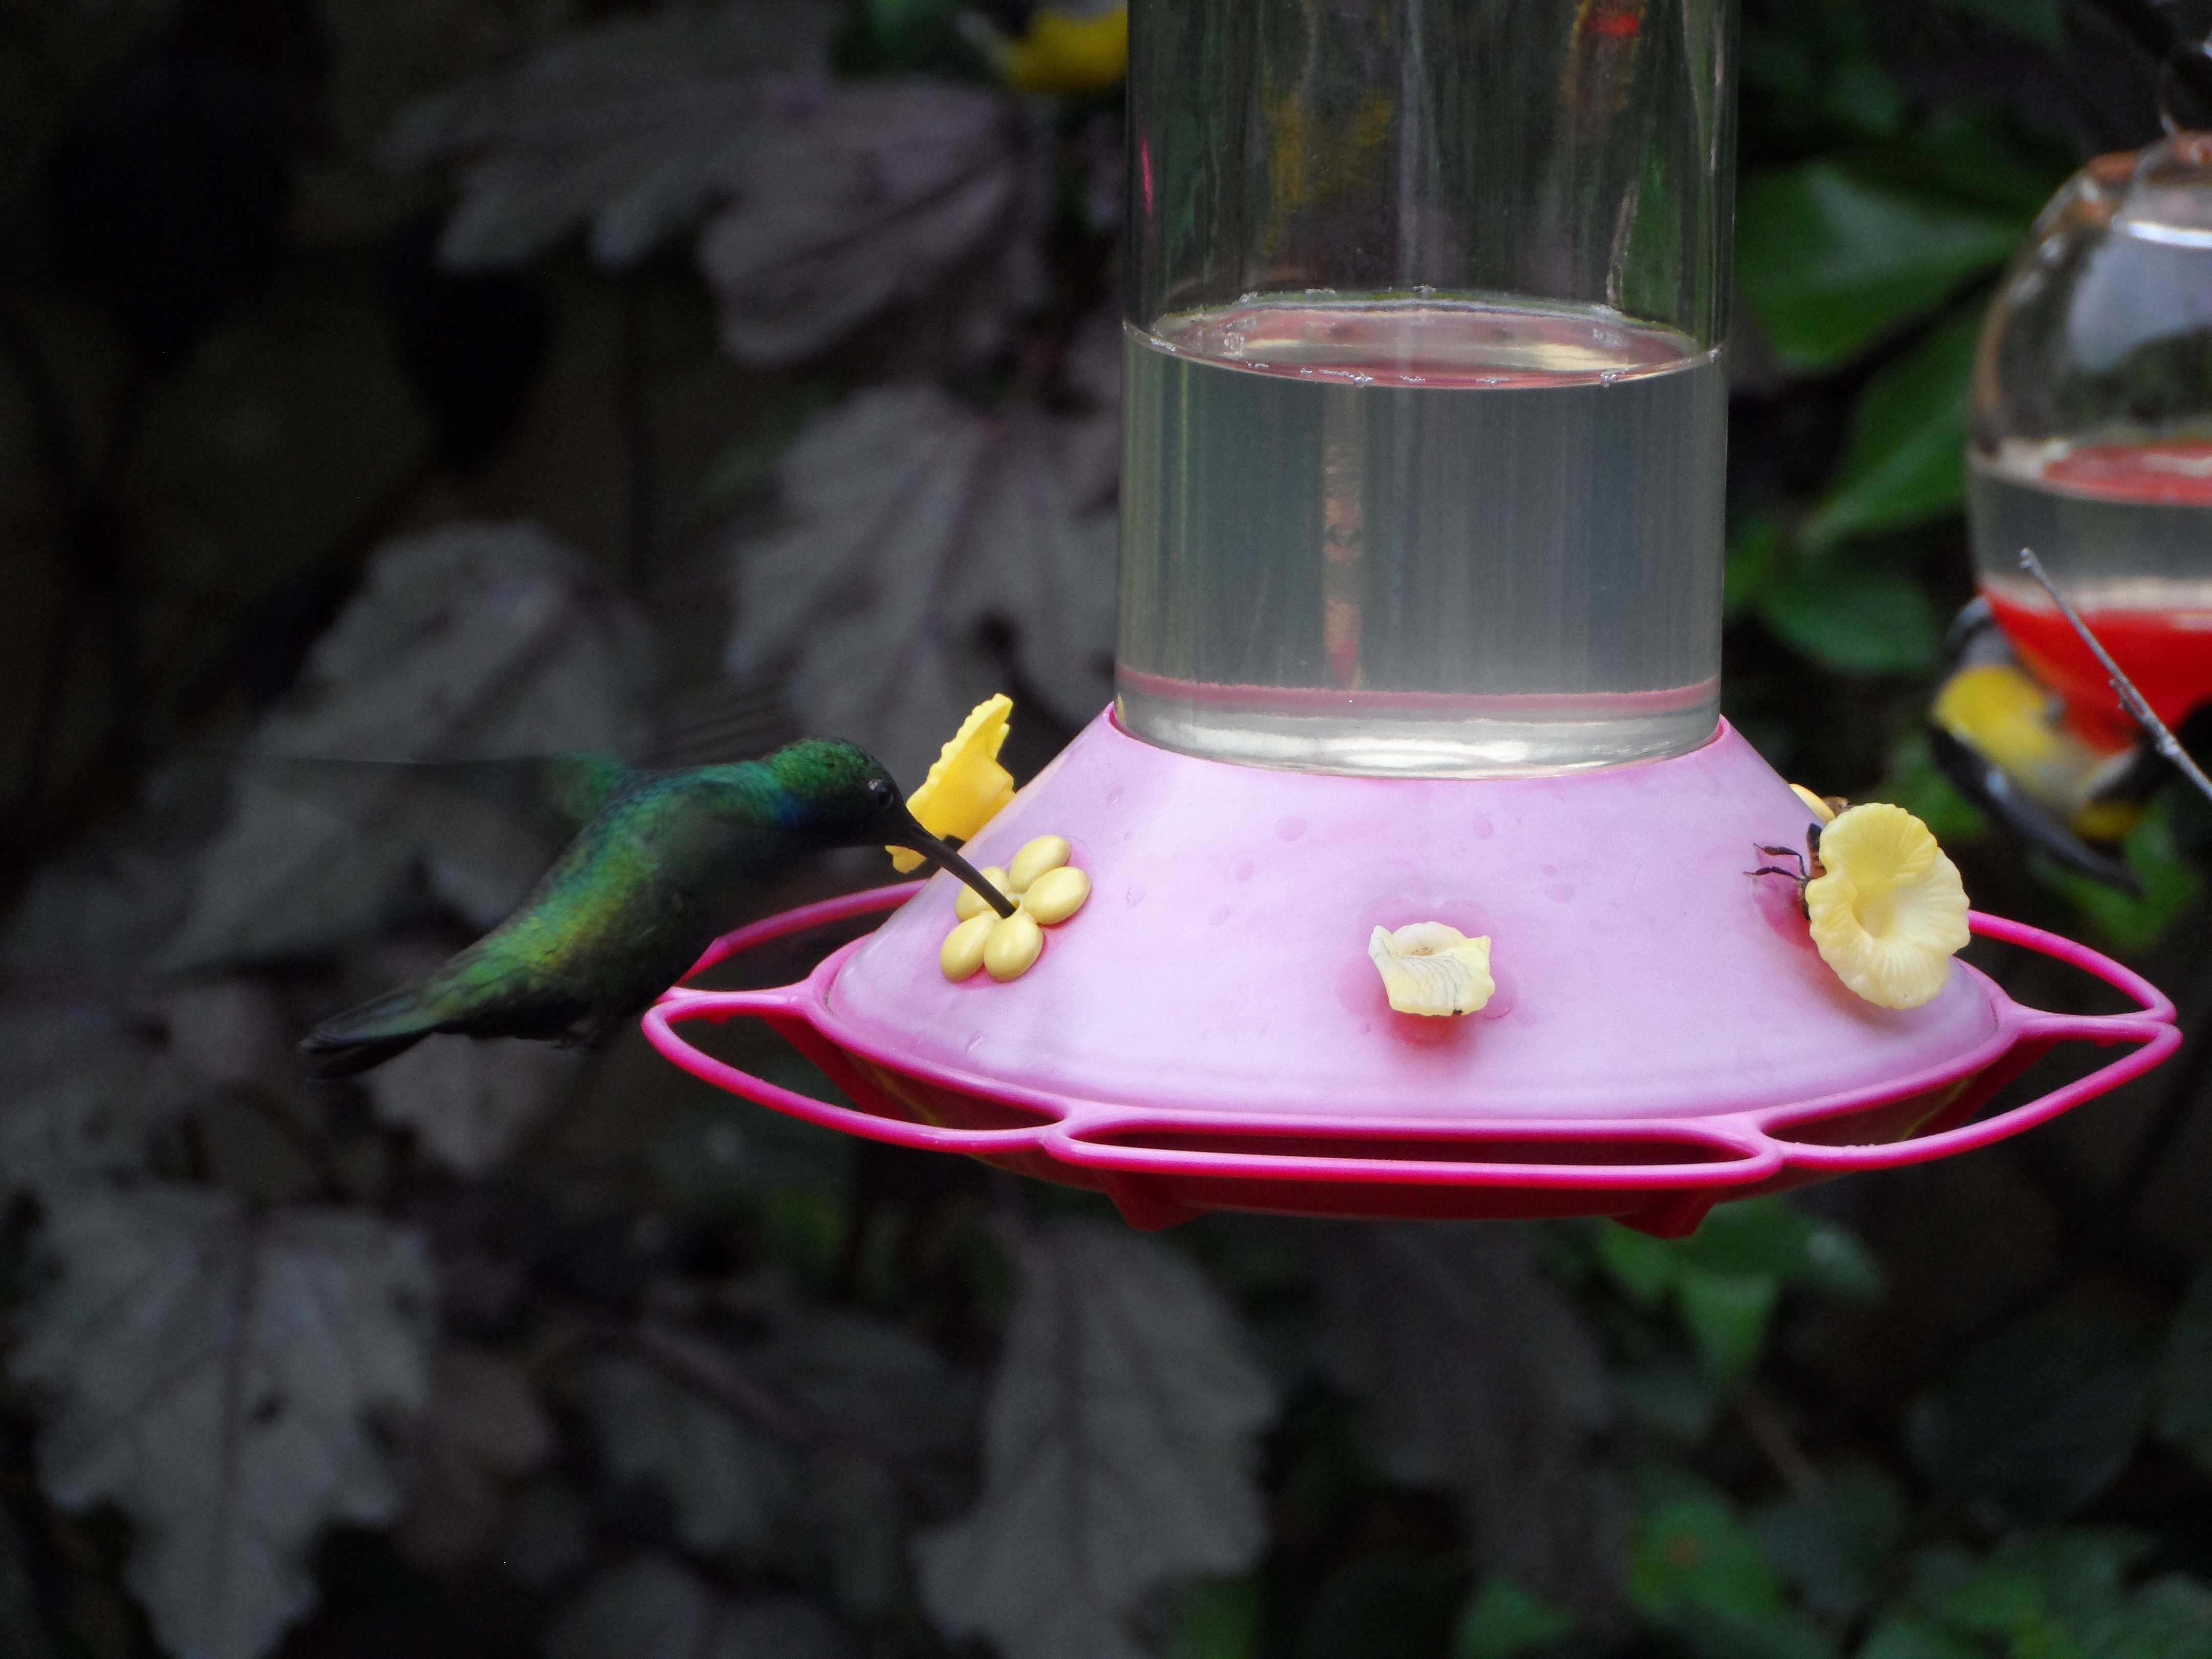
bird, flower, peak, honey, green, red, flight, hummingbird, lighting, fauna, birds, wings, ave, fast, nest, endemic, colombia, sprue, hydration, feather garden, birds spikes